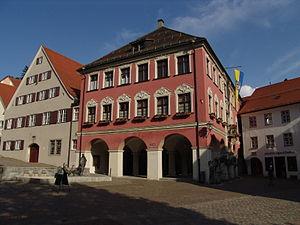
Leutkirch im Allgäu est une ancienne ville libre d'empire au sud-est du land de Bade-Wurtemberg. La ville est située dans l’Allgäu entre Memmingen et Wangen im Allgäu près de l’autoroute A 96. Leutkirch est la quatrième plus grande ville en nombre d’habitants du Landkreis de Ravensburg après Ravensburg, Wangen et Weingarten. Avec une superficie de 175 km², elle se situe après Stuttgart, Baiersbronn, Bad Wurzach et Ehingen parmi les cinq communes les plus étendues du land.
La Haute-Souabe est une région d'Allemagne située dans les Länder du Bade-Wurtemberg et de Bavière. Le nom fait référence à la zone comprise entre le Jura souabe, le lac de Constance et le Lech. Sa contrepartie est la Basse-Souabe, la région de Heilbronn.